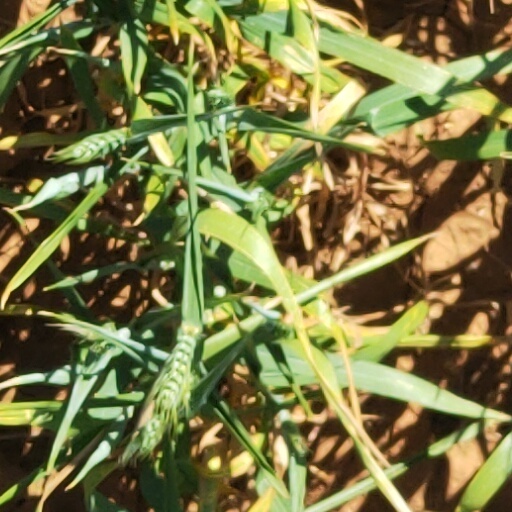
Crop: wheat